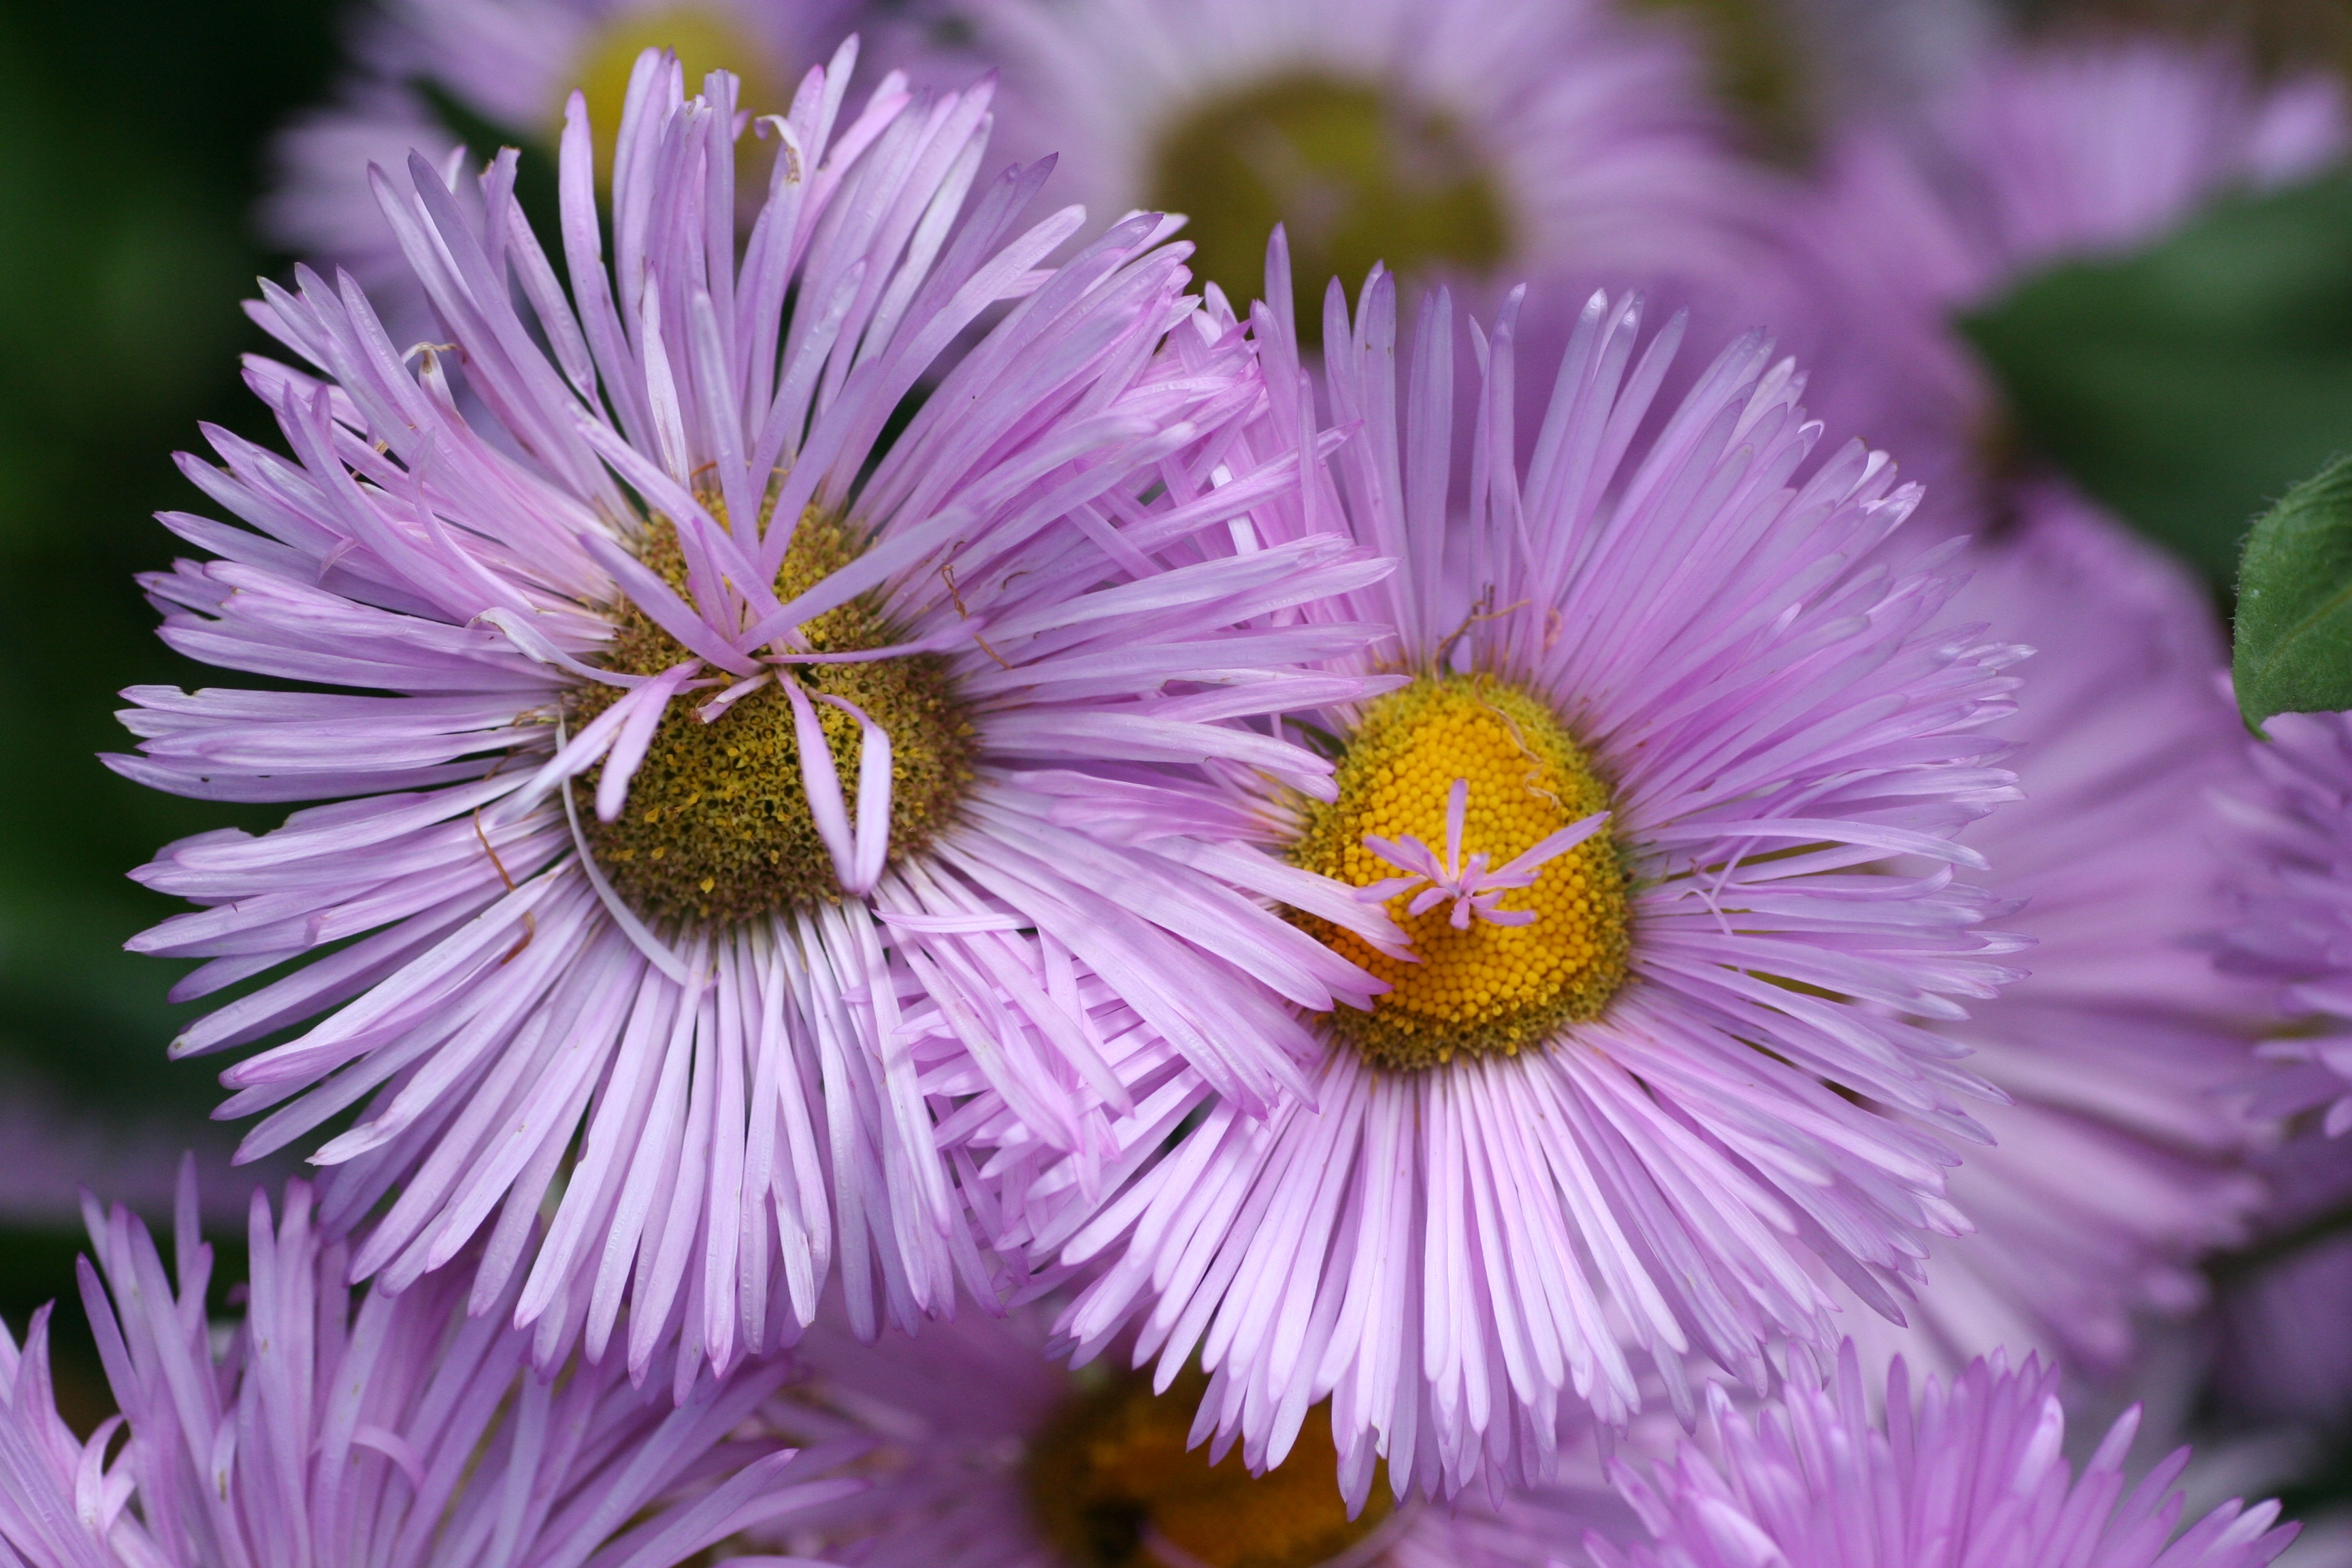
blossom, plant, field, photography, flower, petal, summer, botany, garden, flora, wildflower, flowers, close up, leaves, stems, aster, flowering, macro photography, flowering plant, daisy family, brightly colored, annual plant, land plant